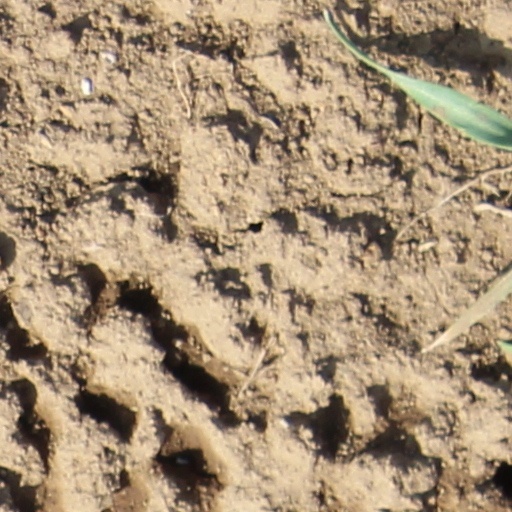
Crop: wheat